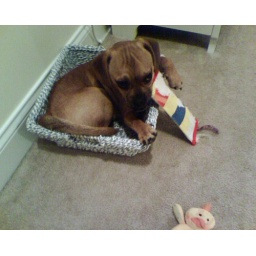
My dog chilling in a basket